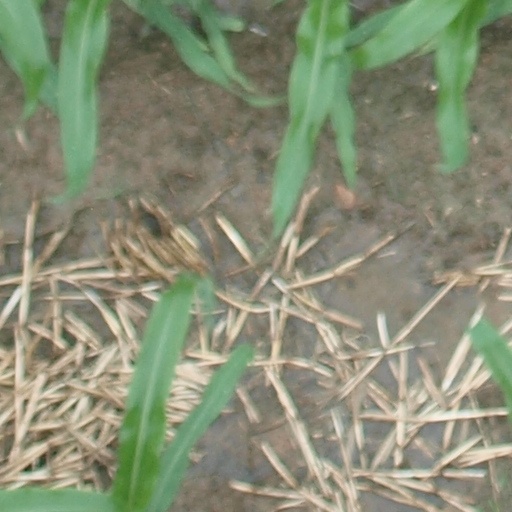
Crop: maize; corn